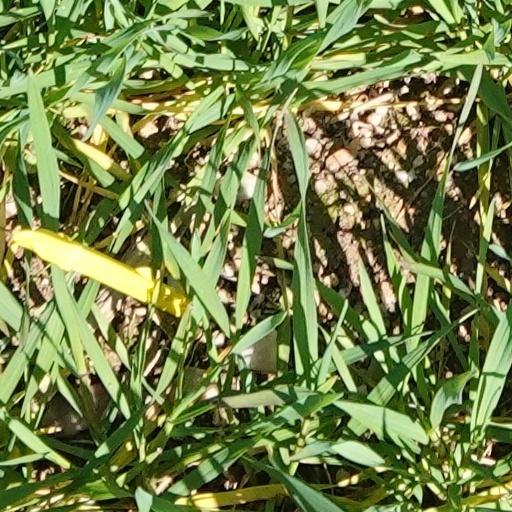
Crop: wheat